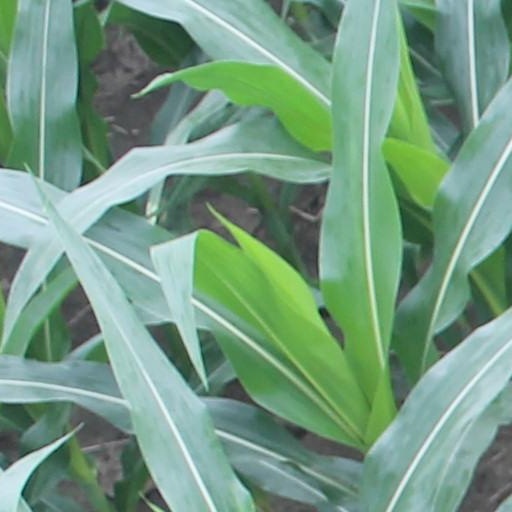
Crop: maize; corn